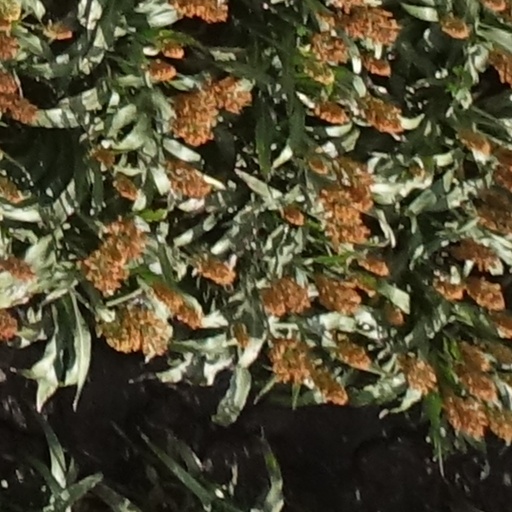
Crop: sorghum